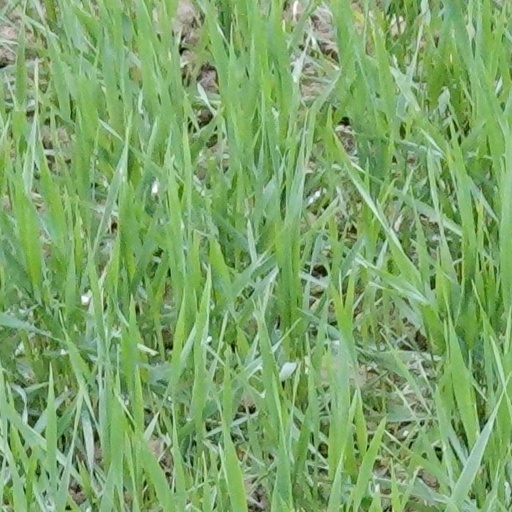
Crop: wheat